Carrot

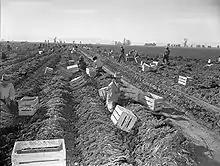
Workers harvesting carrots by hand, Imperial Valley, California, 1948

Polyacetylenes can be found in Apiaceae vegetables like carrots where they show cytotoxic activities. Falcarinol and falcarindiol ("cis"-heptadeca-1,9-diene-4,6-diyne-3,8-diol) are such compounds. This latter compound shows antifungal activity towards "Mycocentrospora acerina" and "Cladosporium cladosporioides". Falcarindiol is the main compound responsible for bitterness in carrots.